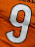
Number: 9